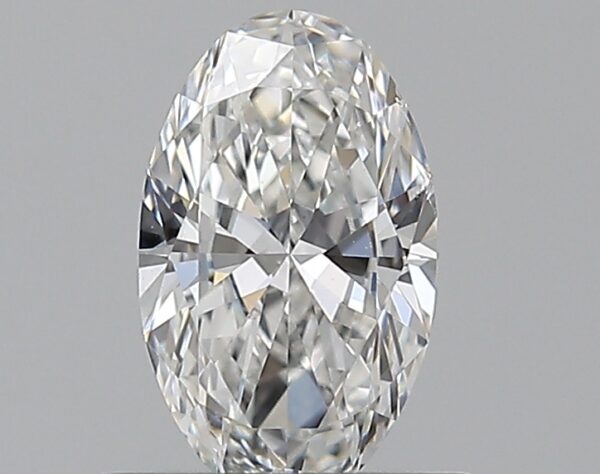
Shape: oval
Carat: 0.5
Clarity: VS2
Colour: F
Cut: VG
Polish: EX
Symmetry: VG
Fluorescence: N
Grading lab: GIA
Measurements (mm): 7.04 x 4.28 x 2.48